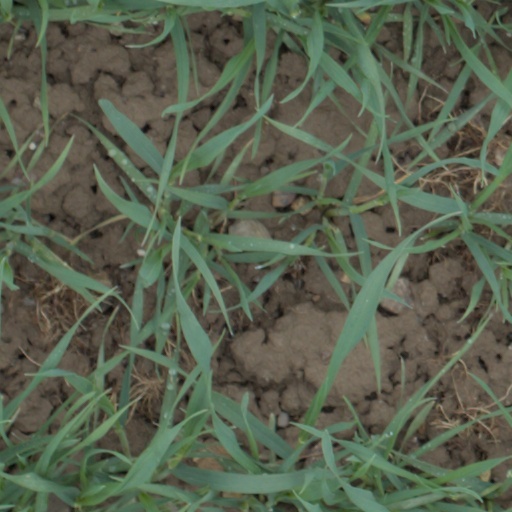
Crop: wheat